Nikola Pašić House

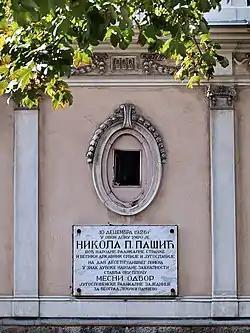
1936 memorial plaque under the façade decorations

The house was built as the corner house with the basement, ground floor and mansard as the humble, single-family house with the shaded garden. It was a typical town house of the second half of the 19th century. The house was erected on the already regulated lot enclosed with the present streets of Gospodar Jevremova, Francuska, Dositejeva and Simina.